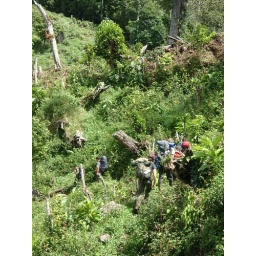
Illegal cleared area in heart of forest with a small house ..trek Cantiles to Danto.